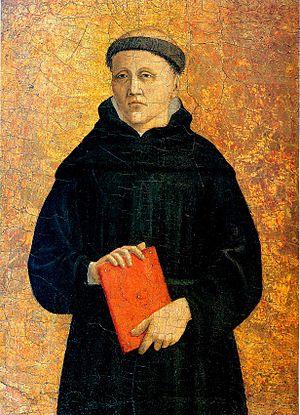
Juan de Alarcon est un religieux espagnol, réformateur de l'ordre des Ermites de Saint Augustin. En implantant le mouvement de l'Observance dans son pays, il a préparé chez les augustins d'Espagne l'efflorescence spirituelle du Siècle d'Or.